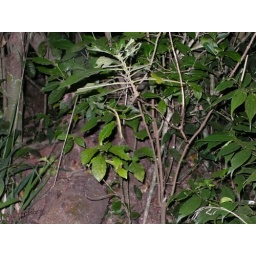
Day 5 -- Monteverde night hike in the cloud forests. More walking stick